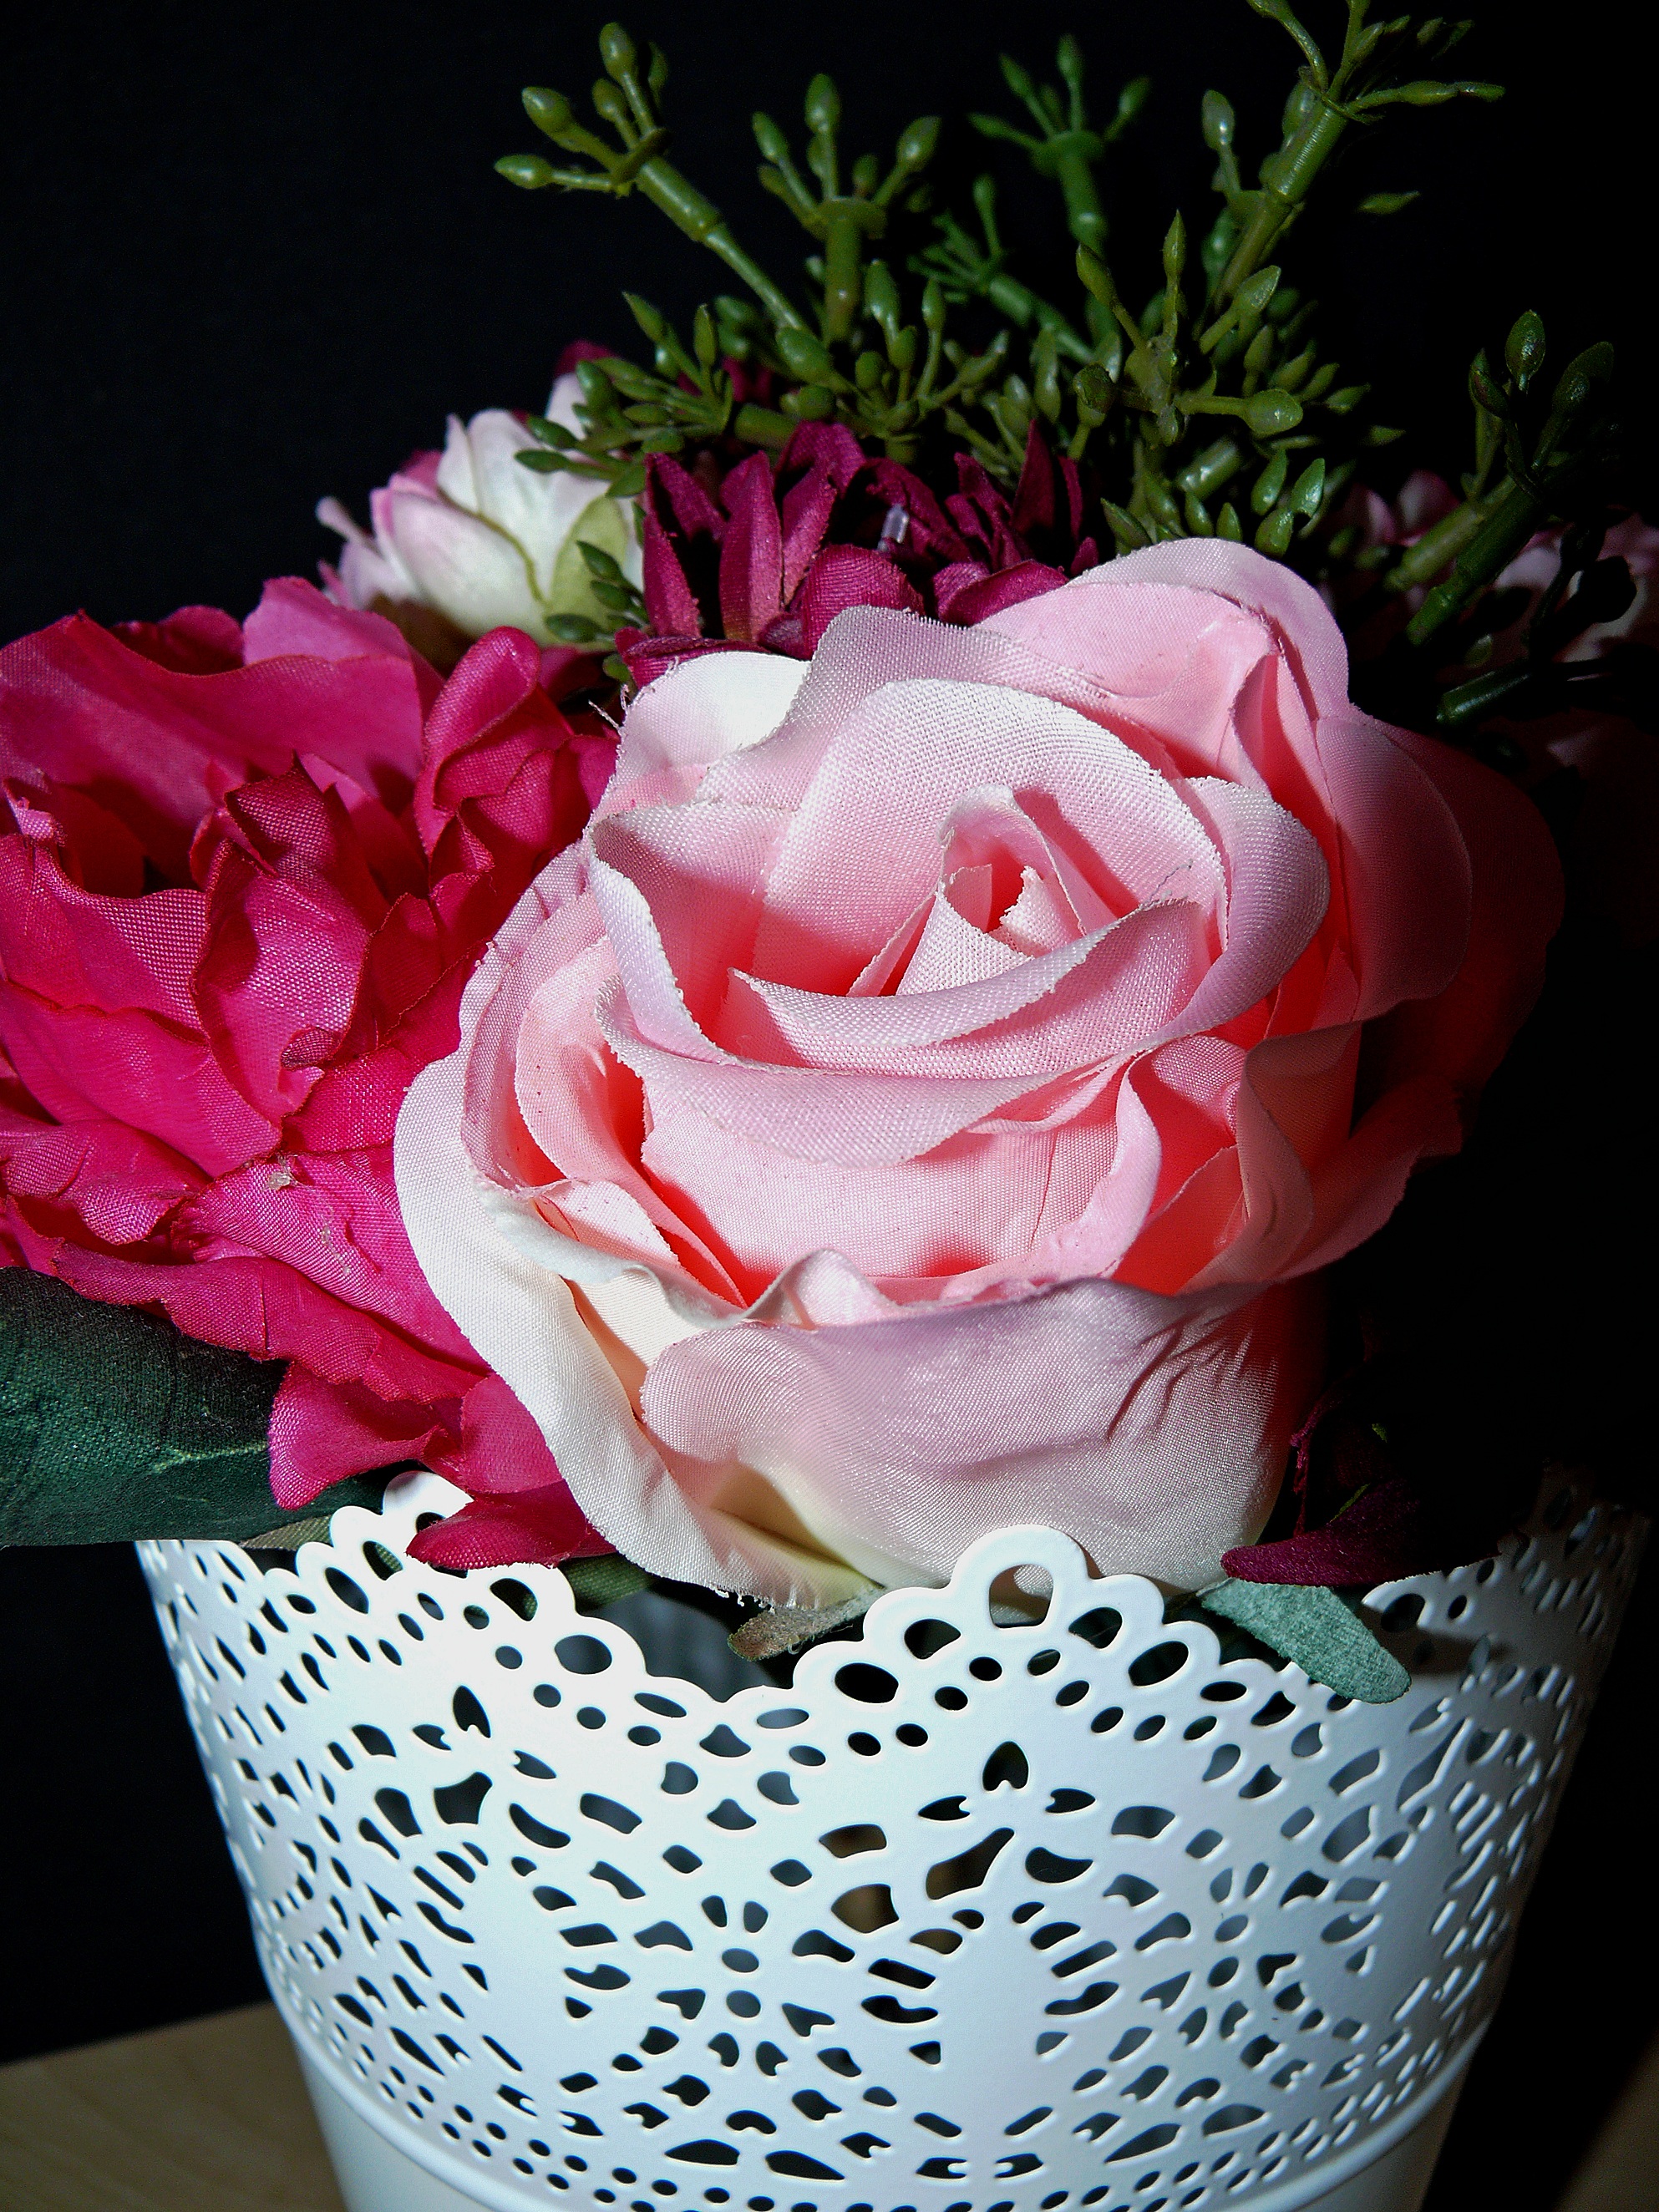
plant, flower, petal, rose, decoration, red, pink, deco, flowers, artificial, floristry, artificial flowers, flowering plant, garden roses, rose family, flower bouquet, floral design, land plant, flower arranging